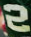
Number: 2